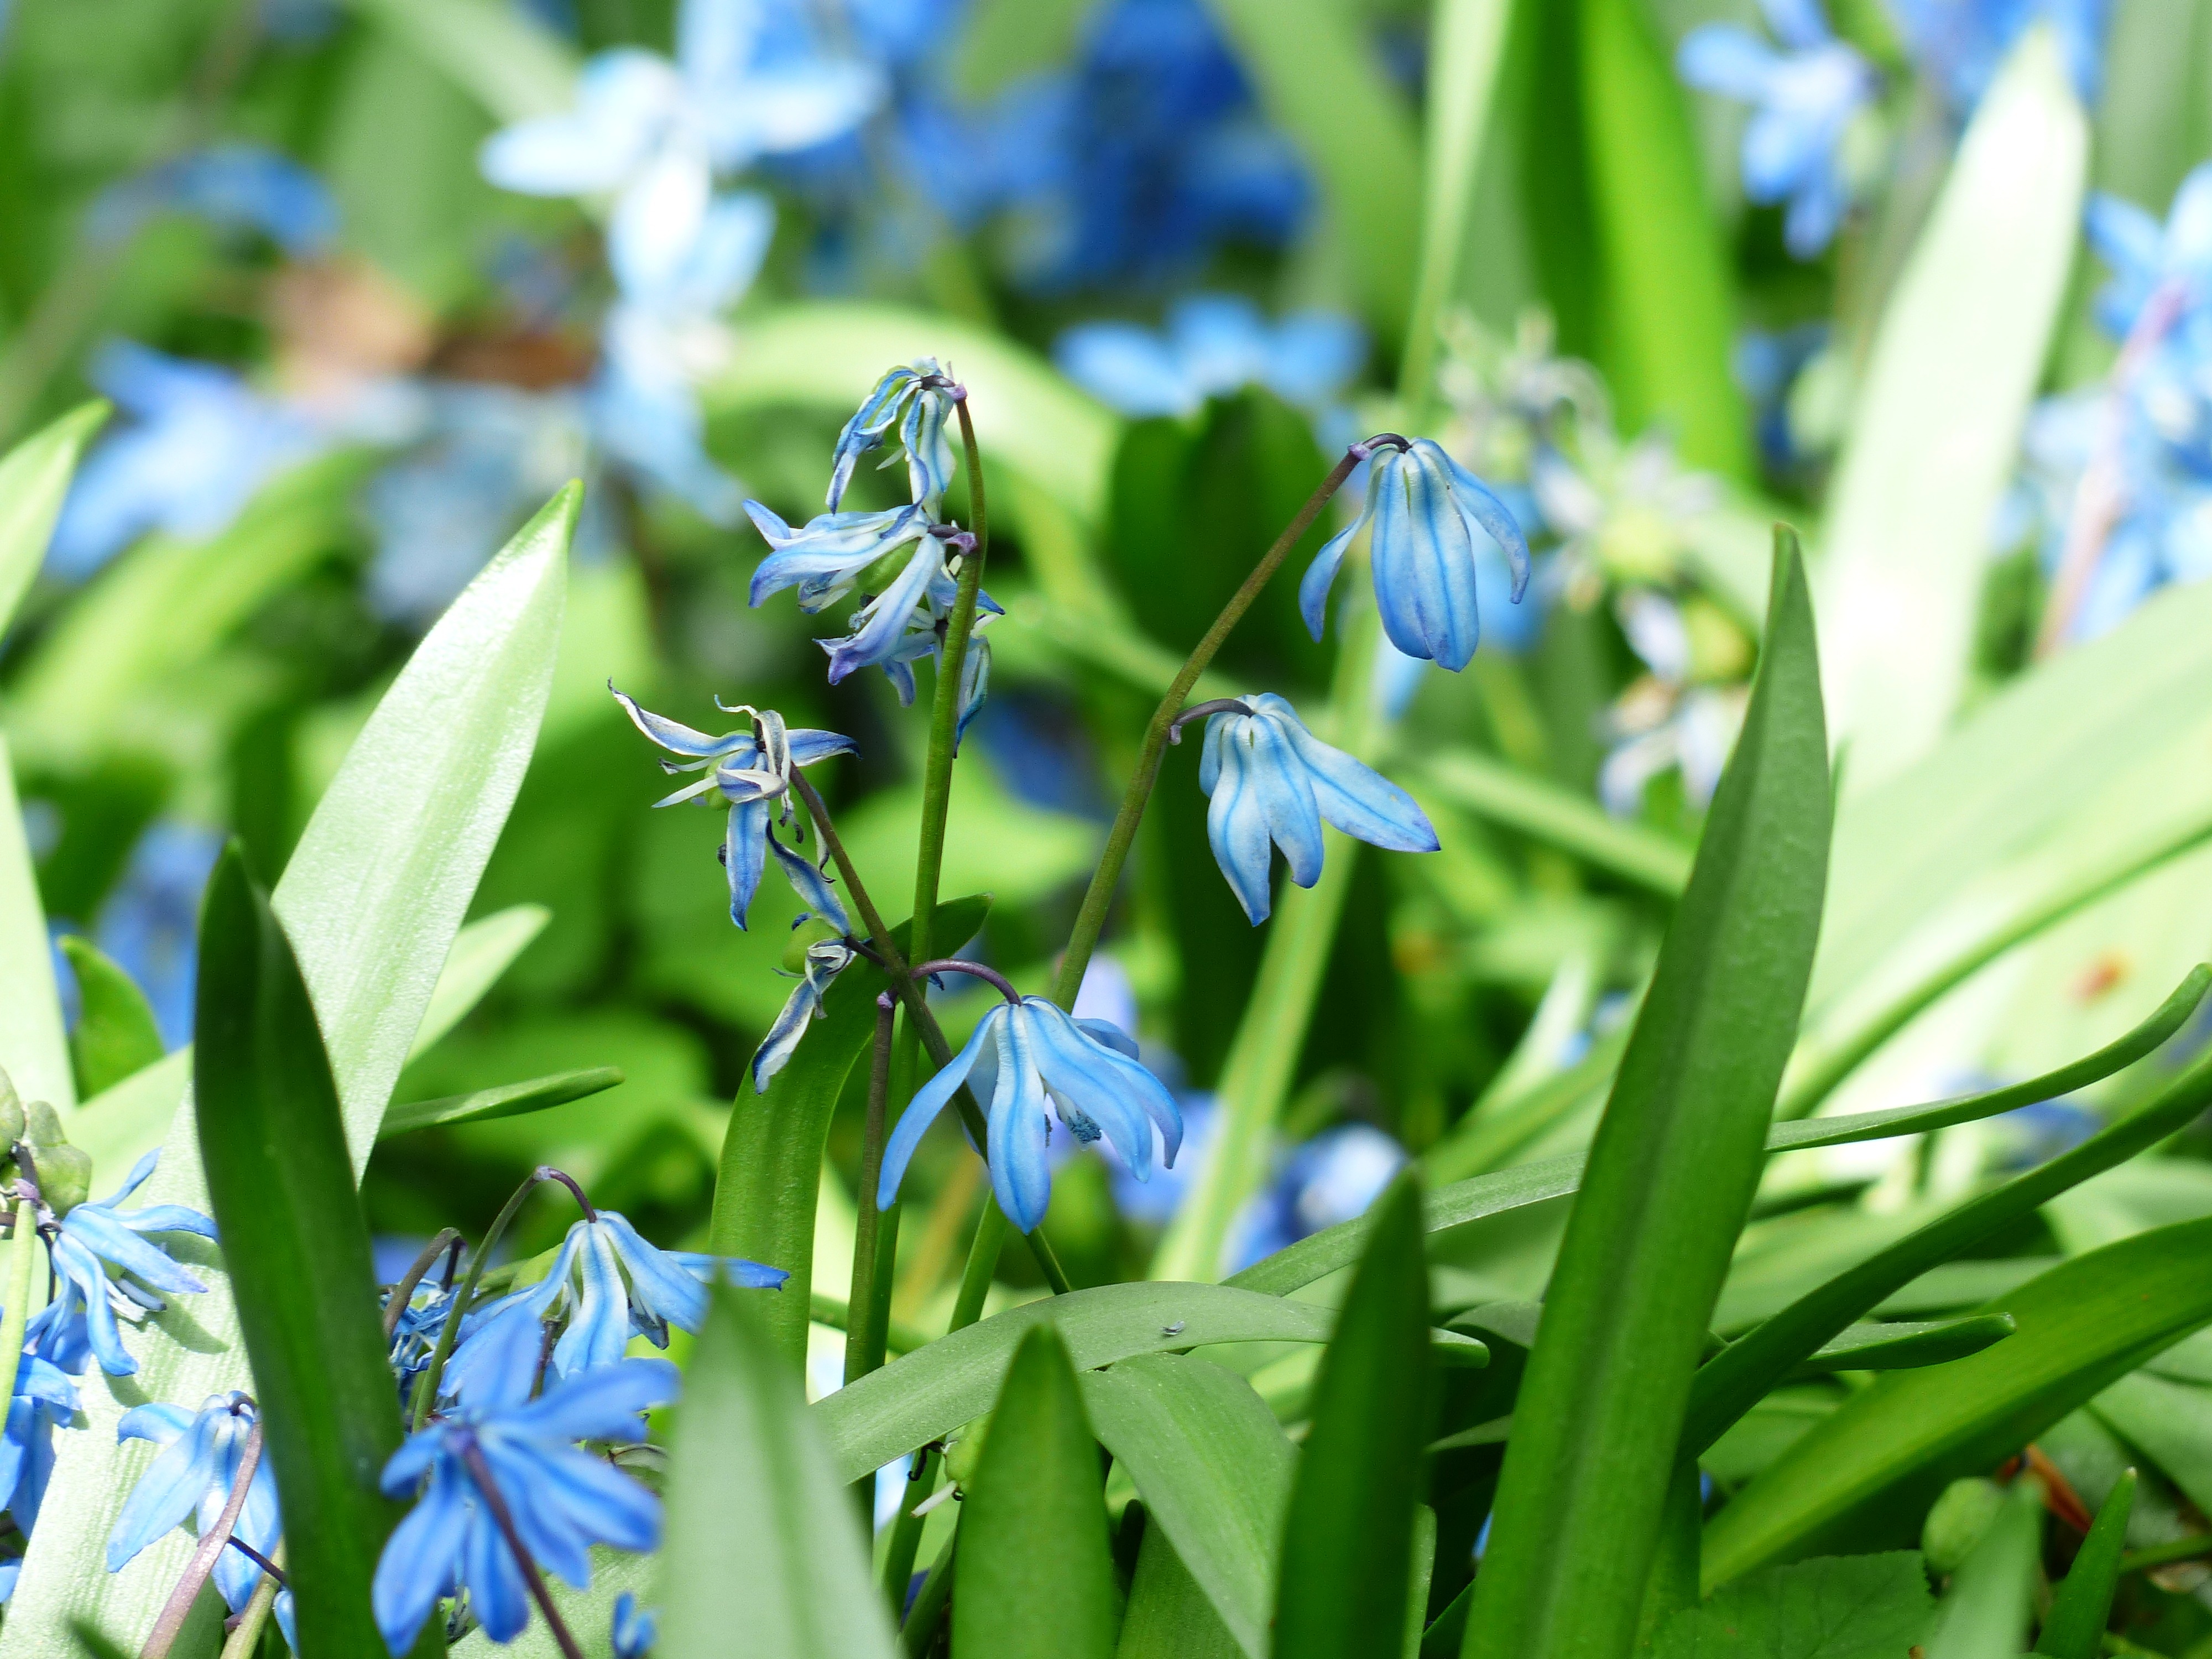
grass, blossom, plant, meadow, flower, bloom, green, herb, produce, botany, blue, garden, flora, wildflower, bluebell, frayed, scilla, macro photography, flowering plant, umbel, fransig, butterfly orchid, blue star, land plant, spanish hasengl ckchen, hyacinthoides hispanica, scilla campanulata, bell blue star, flower bells